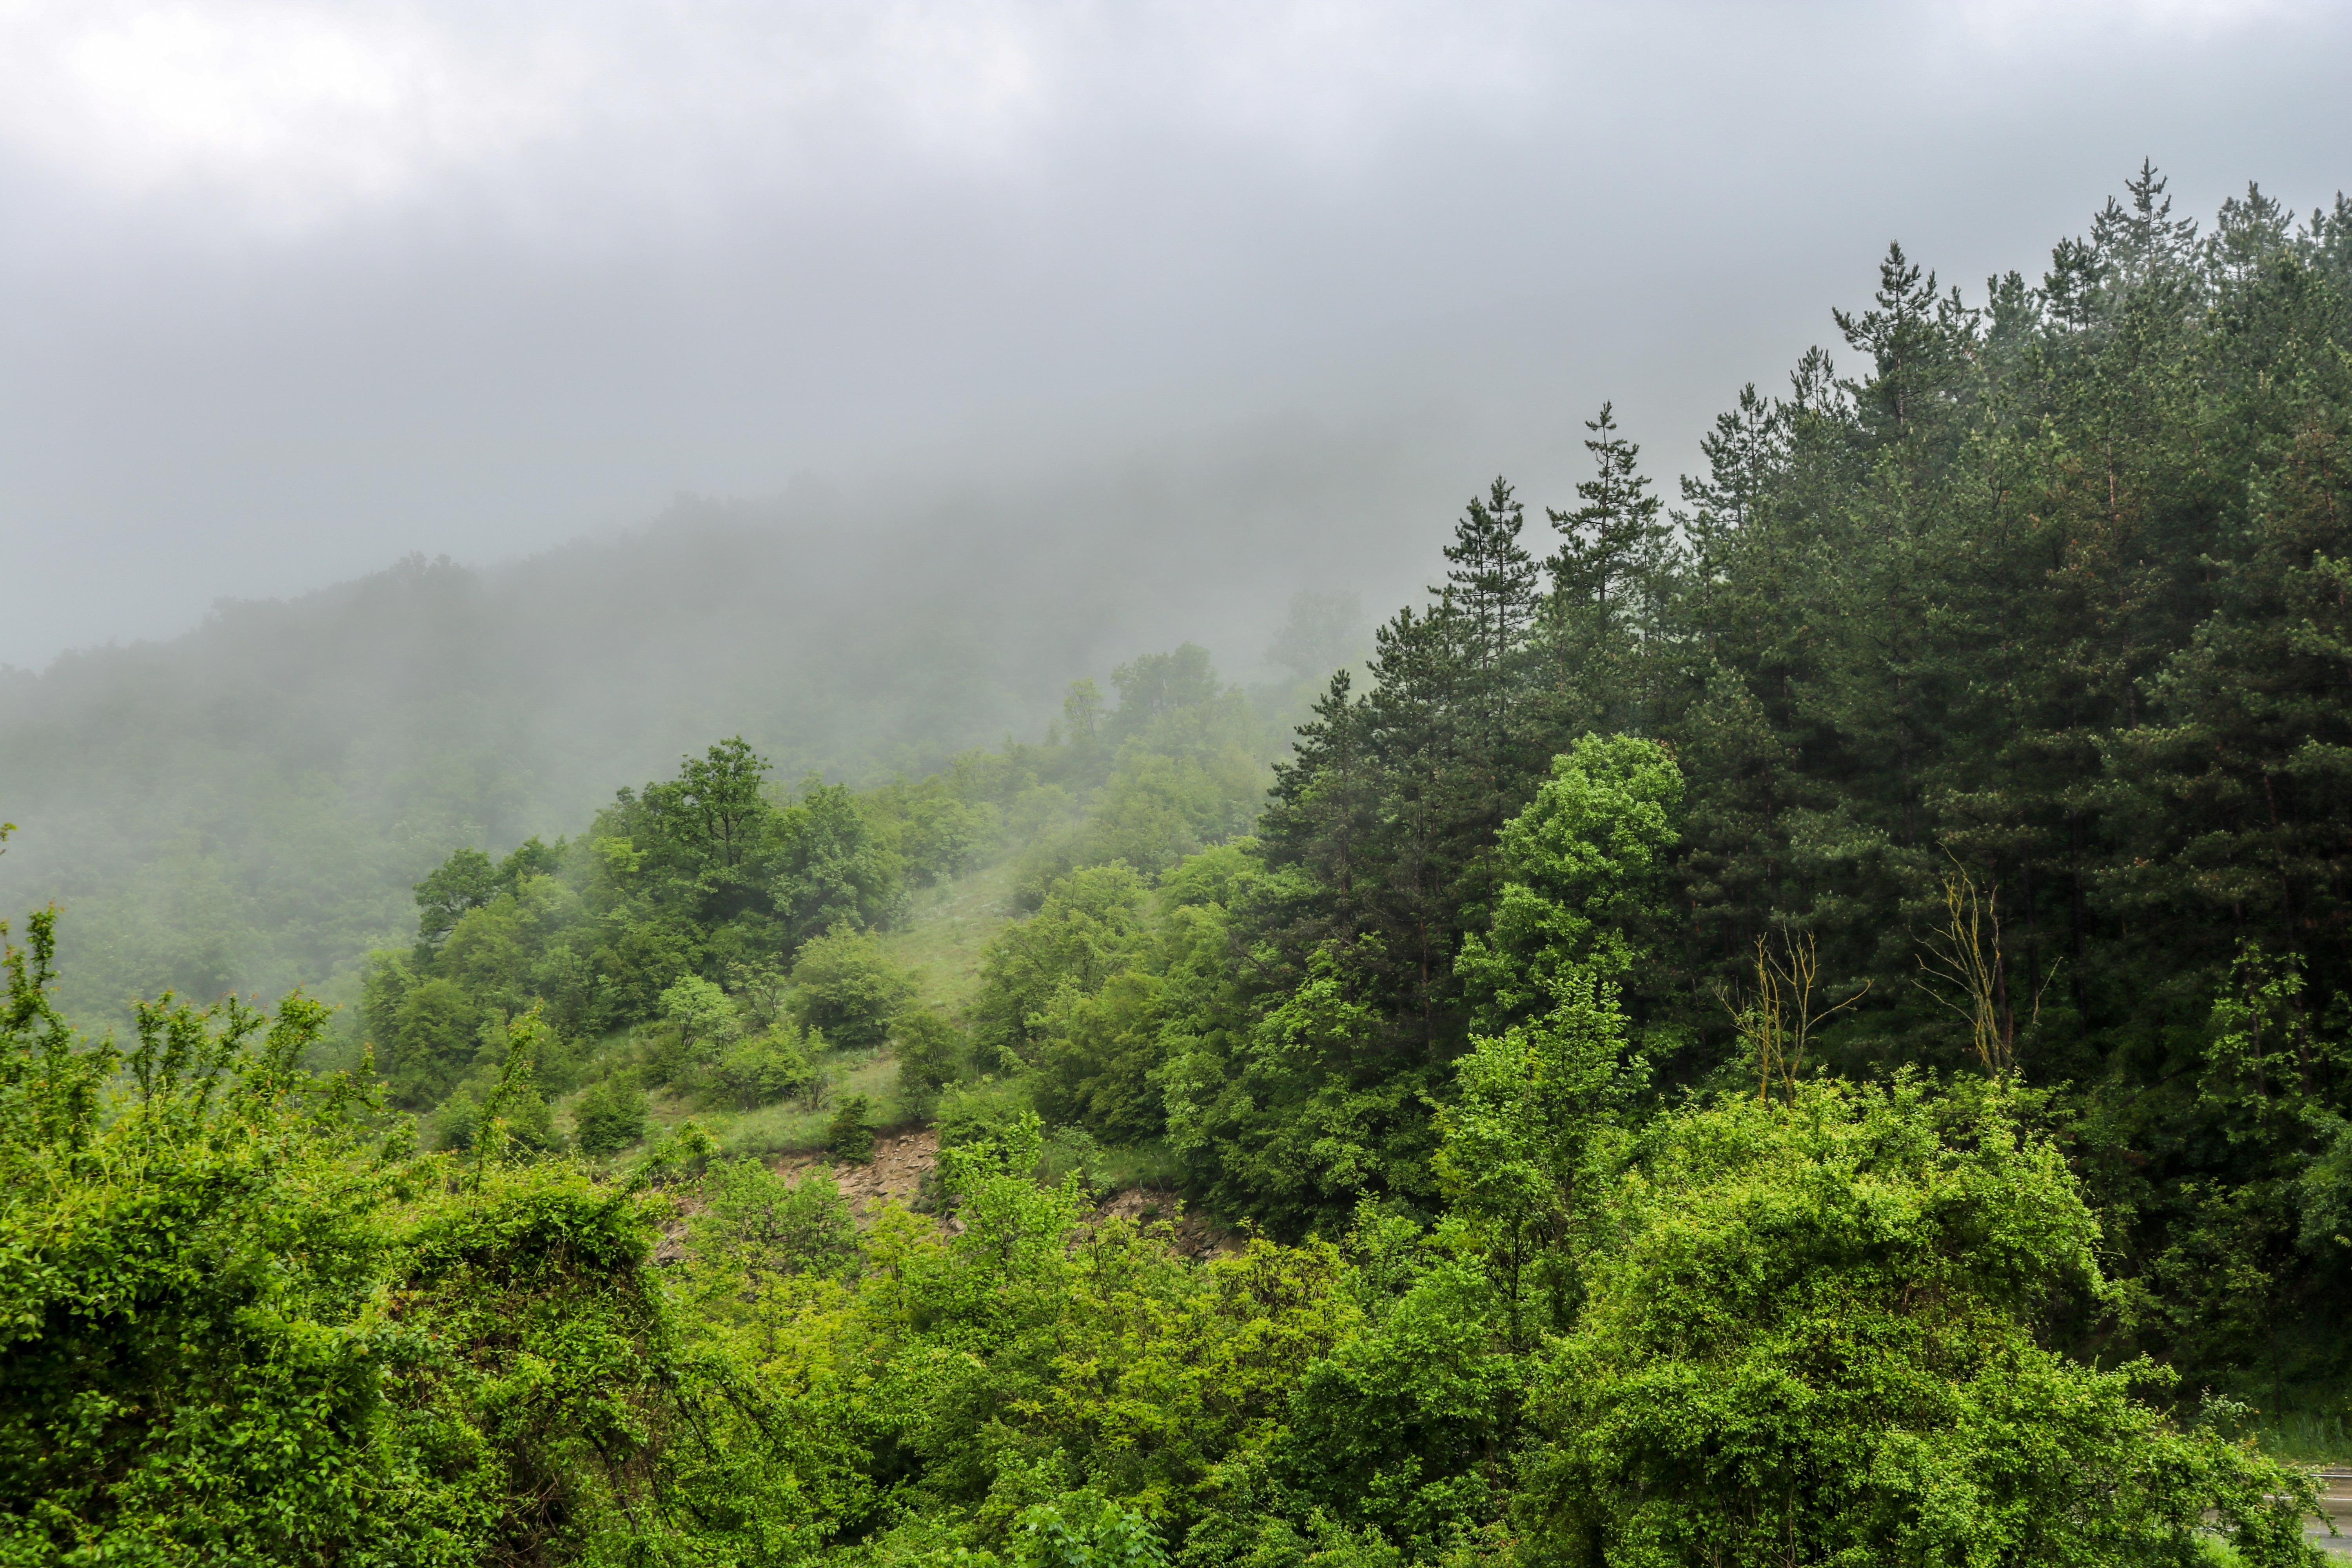
tree, nature, forest, wilderness, mountain, mist, meadow, hill, mountain range, green, jungle, ridge, vegetation, rainforest, woodland, habitat, ecosystem, rural area, hill station, biome, old growth forest, natural environment, geographical feature, atmospheric phenomenon, woody plant, mountainous landforms, temperate broadleaf and mixed forest, temperate coniferous forest